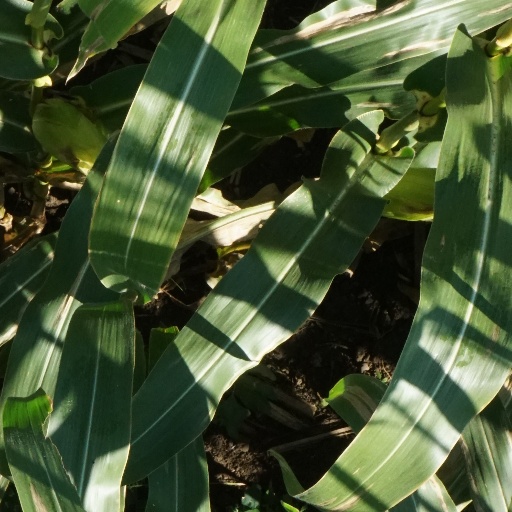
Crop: maize; corn